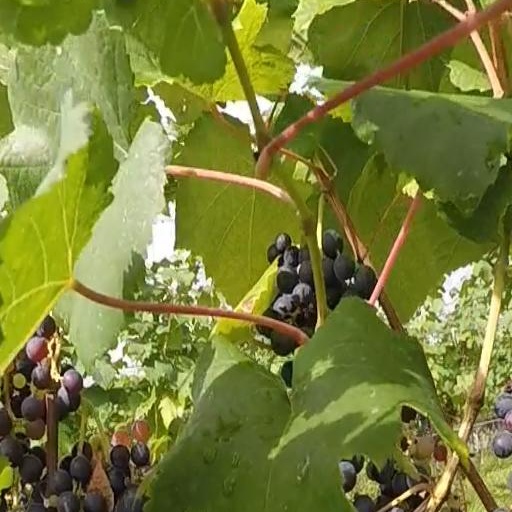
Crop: grape